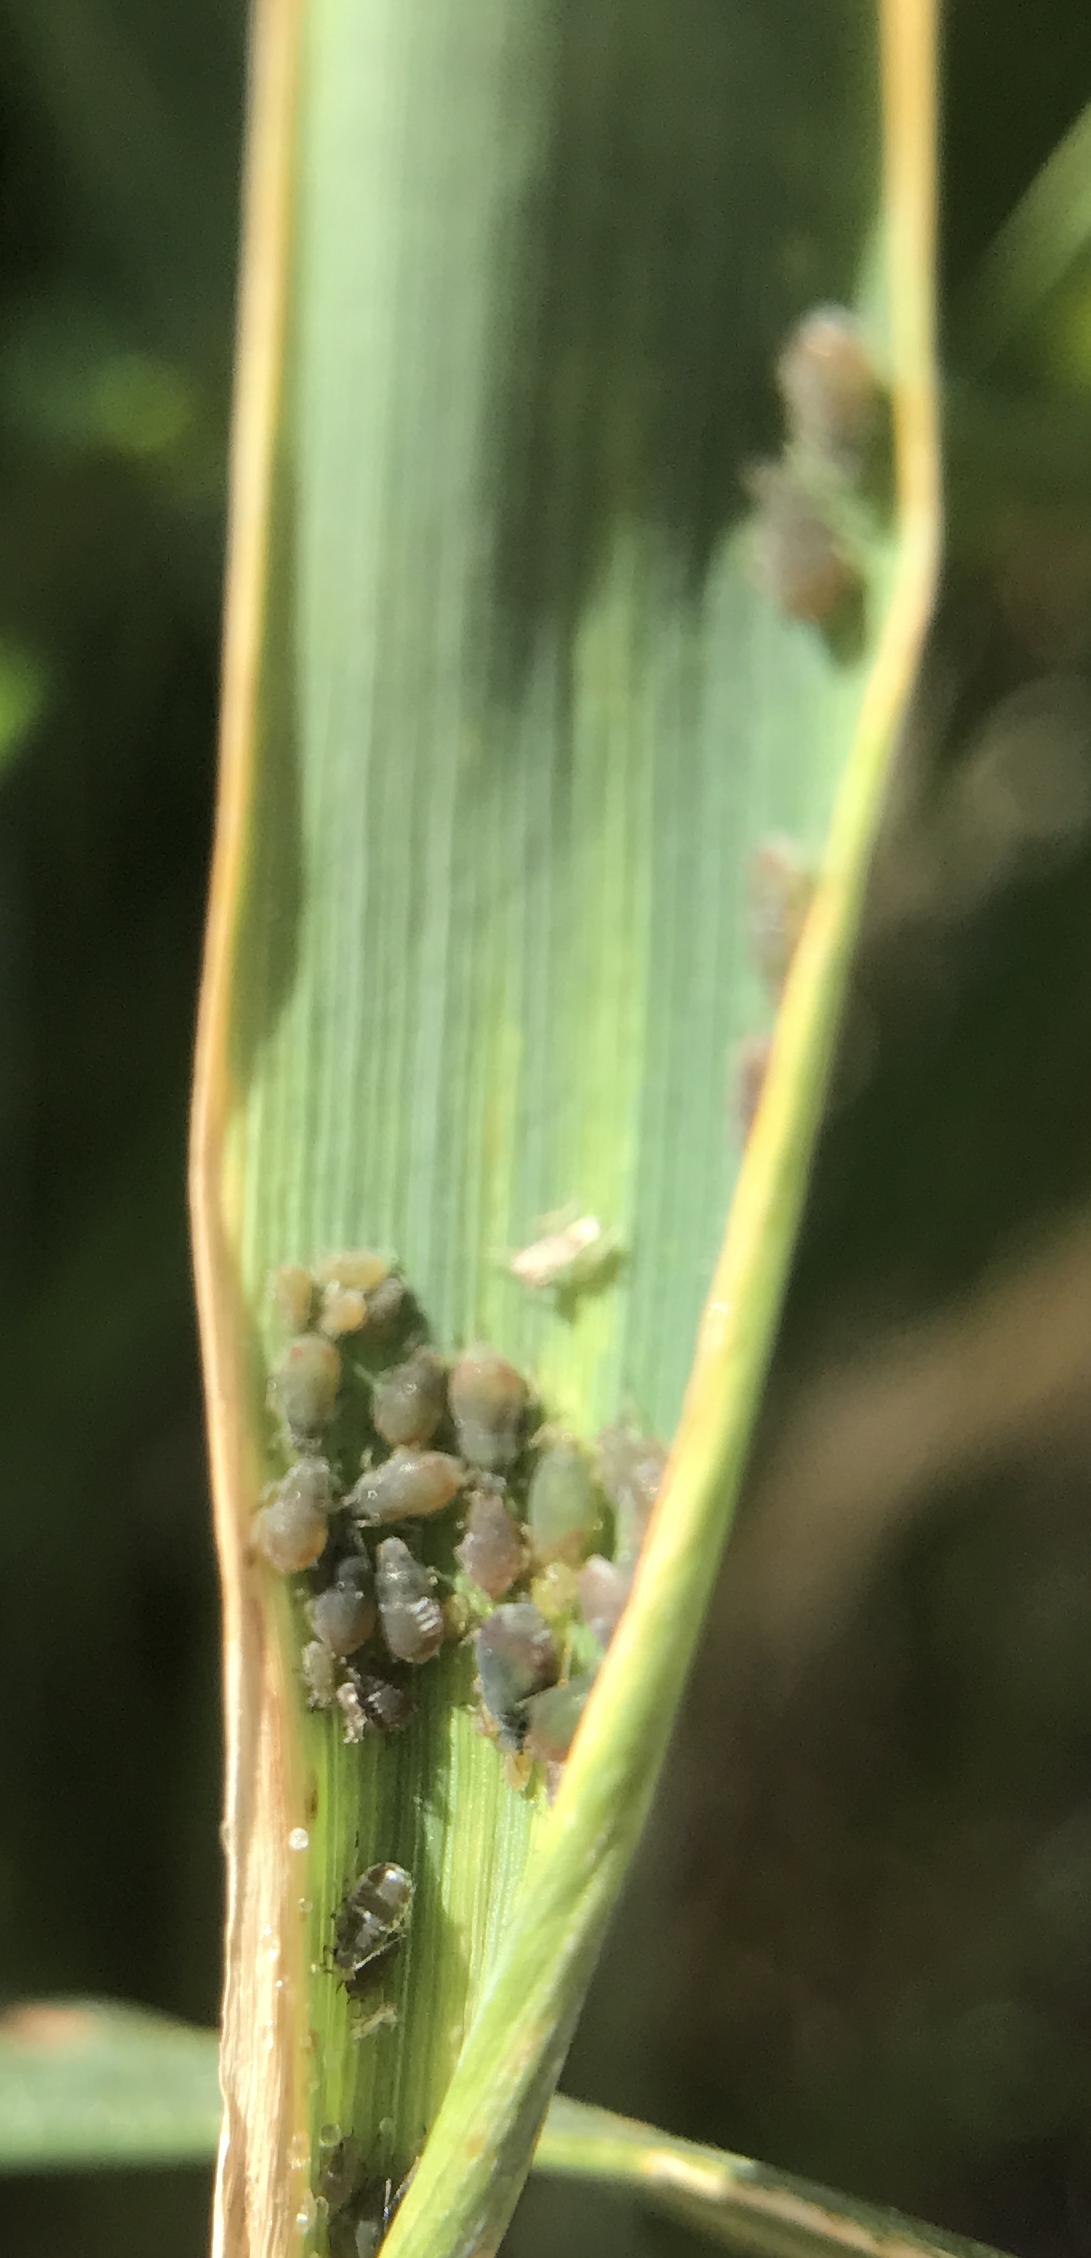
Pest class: bird_cherry_oat_aphid